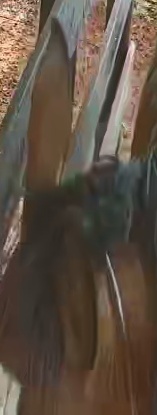
Face region: ears (position_of_ears)
Pain indicator: not_present